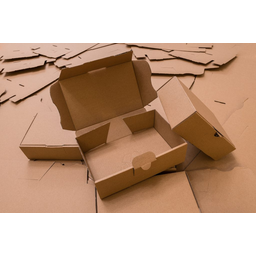
Label: cardboard